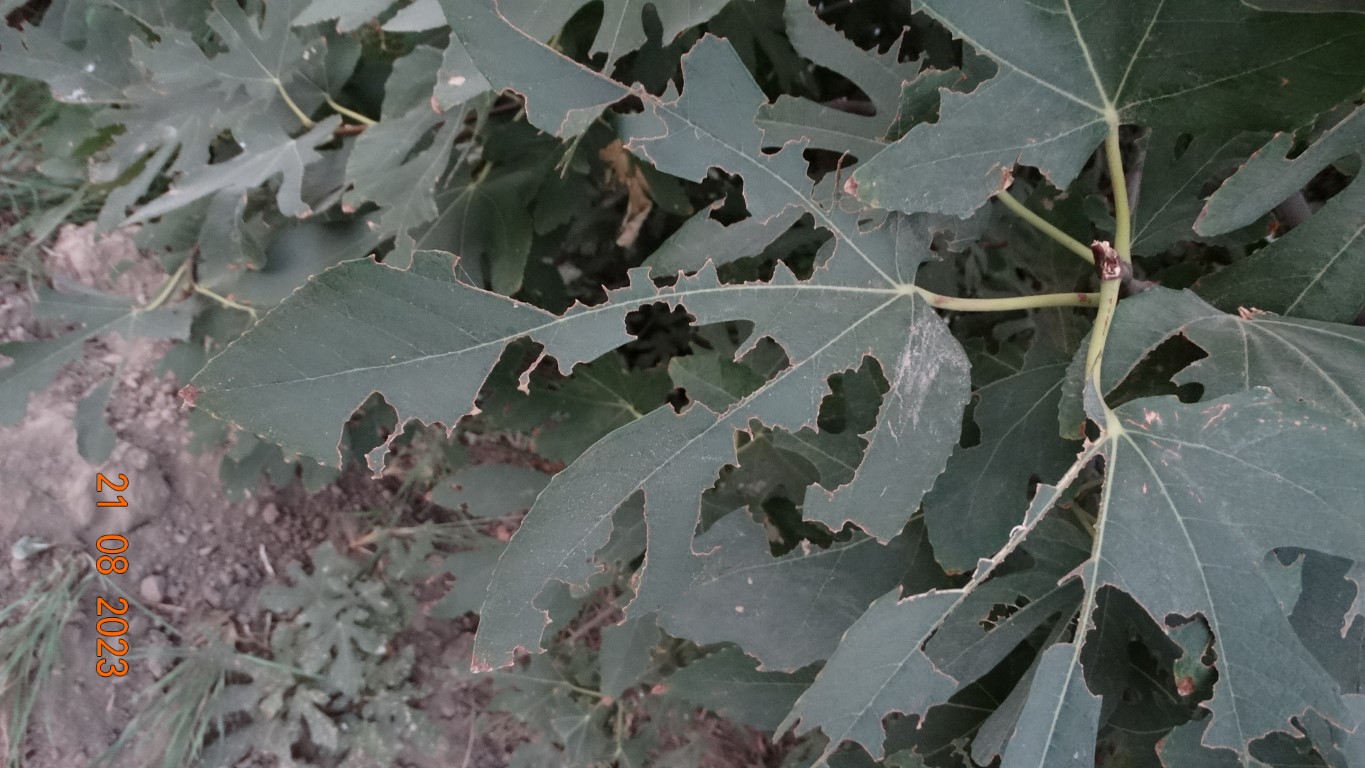
Label: infected